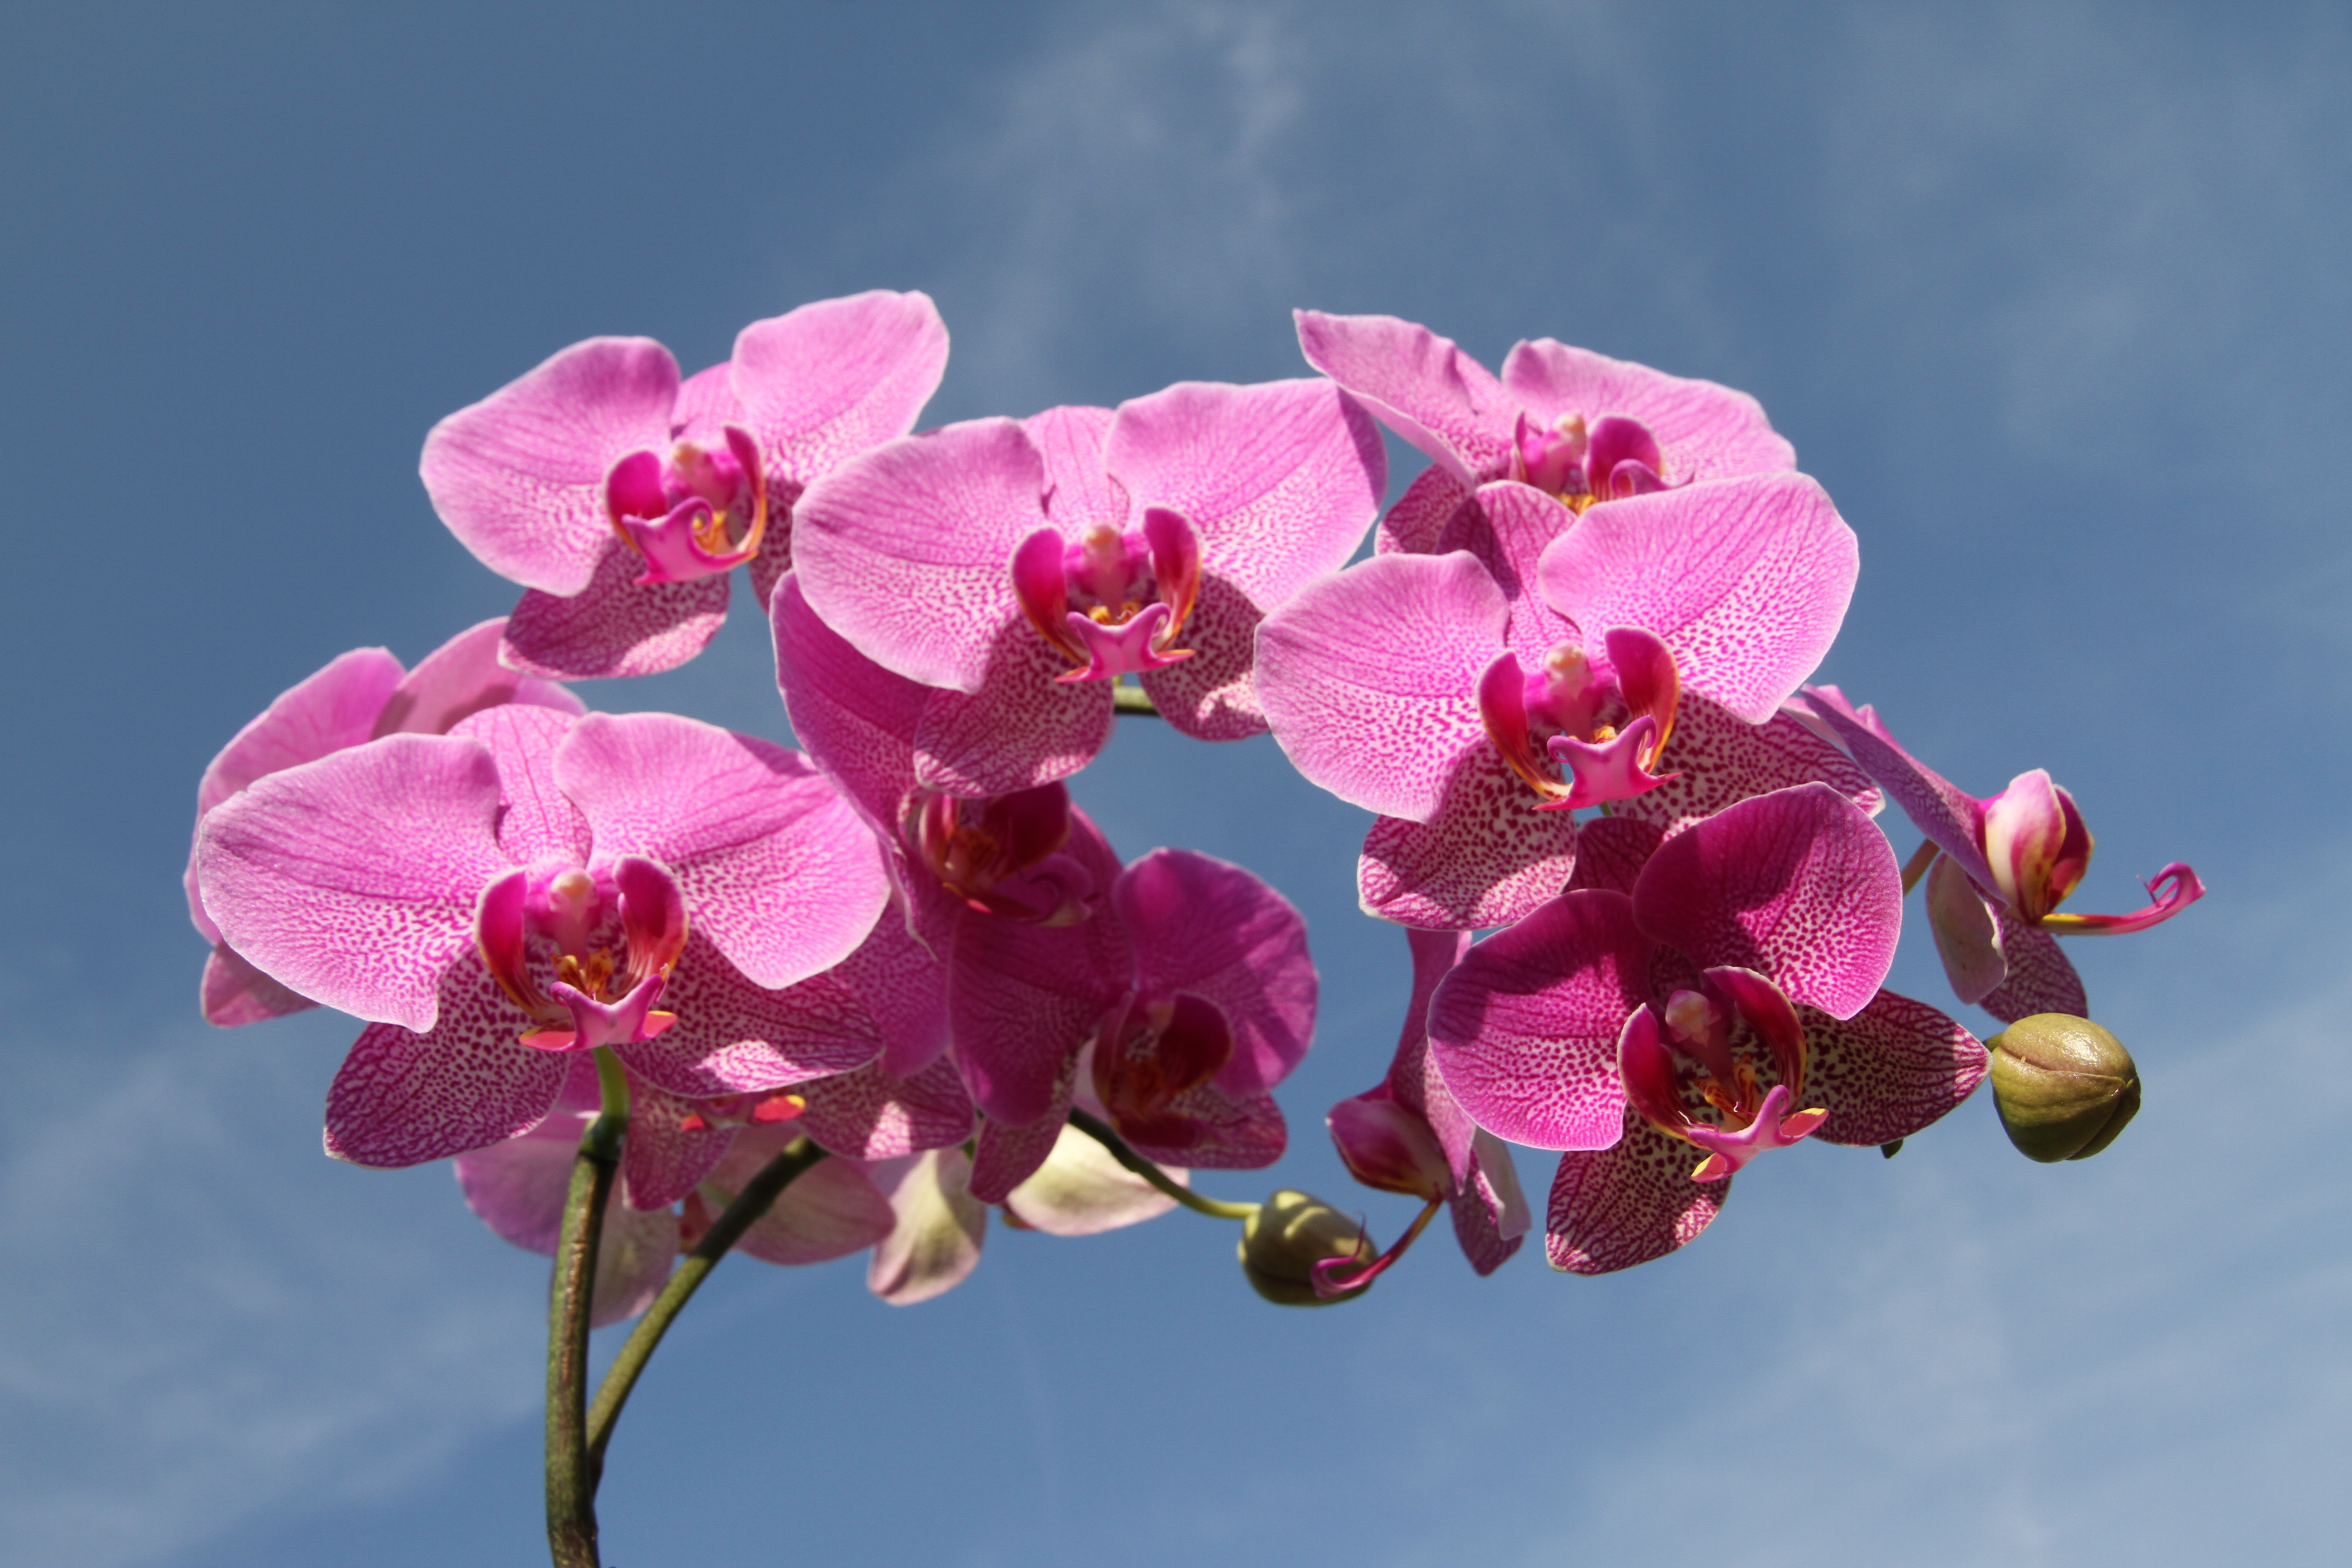
nature, branch, blossom, plant, flower, purple, petal, bloom, floral, environment, decoration, spring, tropical, natural, botany, pink, flora, orchid, wildflower, petals, macro photography, flowering plant, plant stem, land plant, moth orchid